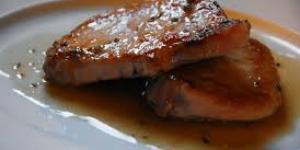
lomitos para aplaudir